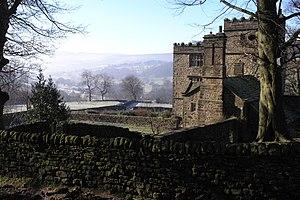
Hathersage est un village du Peak District dans le Derbyshire, en Angleterre. Il se situe sur la rive nord de la rivière Derwent, à environ 10 miles à l'ouest de Sheffield. Son nom signifierait : « le bord de la bruyère » ; il est recensé dans le Domesday Book comme Hereseige.